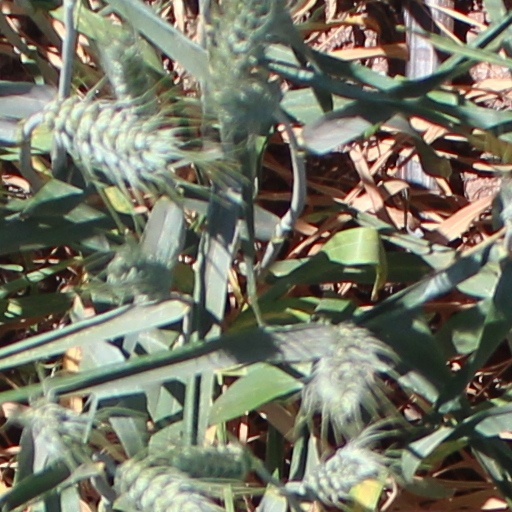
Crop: wheat